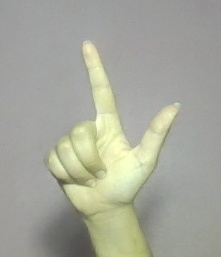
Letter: laam